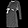
Label: Dress